Thomas Phillips Mill Complex

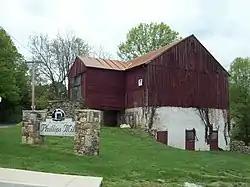
Thomas Phillips Mill Complex, April 2010

Thomas Phillips Mill Complex is a historic mill complex located at Newark in New Castle County, Delaware. The complex includes a late 18th-century mill owner's house, a circa mid-19th-century miller's house, and a grist mill that was initially constructed in 1795. The mill is a banked, -story, gable-roofed building that is constructed of uncoursed rubble fieldstone at its basement and first floor levels, and of weatherboarded frame at its second story and attic levels.